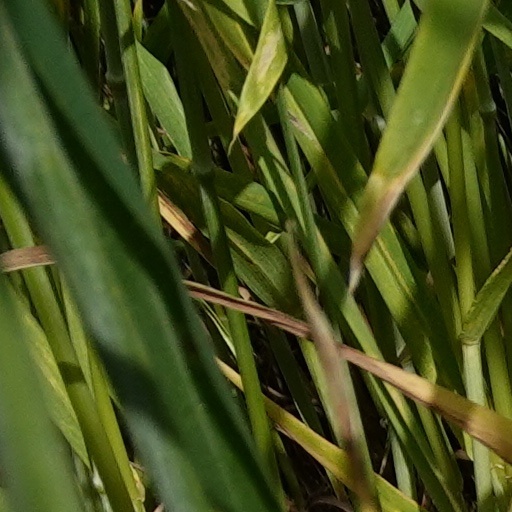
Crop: wheat